Henry Cosgrove

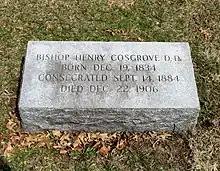
Bishop Cosgrove's grave

Cosgrove was appointed the second bishop of Davenport on July 11, 1884, by Pope Leo XIII, and was consecrated in St. Margaret's Cathedral on September 14, 1884, by Archbishop Patrick Feehan of Chicago. Bishops John Hennessy of Dubuque and James O'Connor, the Vicar Apostolic of Nebraska, were the principal co-consecrators.